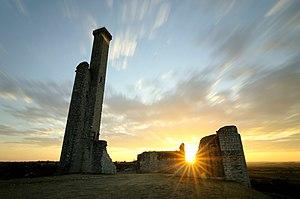
Château de Castelnau-de-Lévis (Tarn, France) This building is classé au titre des Monuments Historiques. It is indexed in the Base Mérimée, a database of architectural heritage maintained by the French Ministry of Culture,
Sicard Alaman, vers 1210 - 10 juin 1275) est un chevalier languedocien. Il est successivement gérant des domaines du Comte de Toulouse Raymond VII, Régent du Comté de Toulouse de septembre 1249 à la majorité de la Comtesse Jeanne et durant son départ à la huitième croisade.